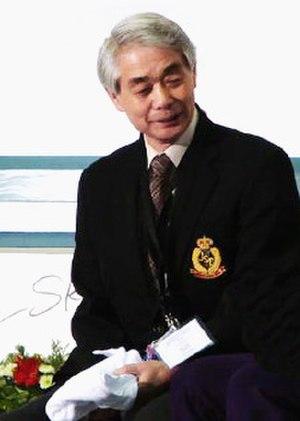
Nobuo Satō, est un ancien patineur artistique japonais. Il a été dix fois consécutivement champion du Japon de 1957 à 1966.